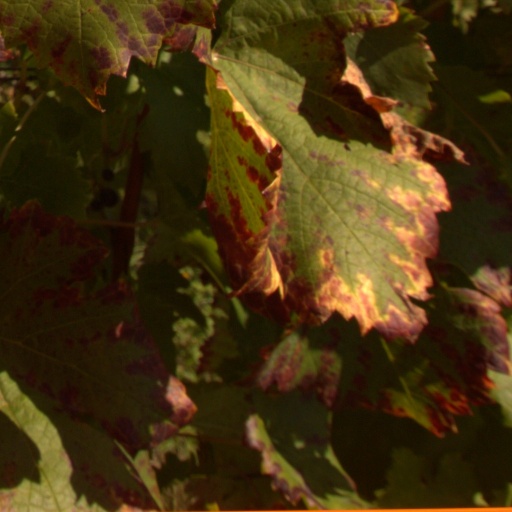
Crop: grape